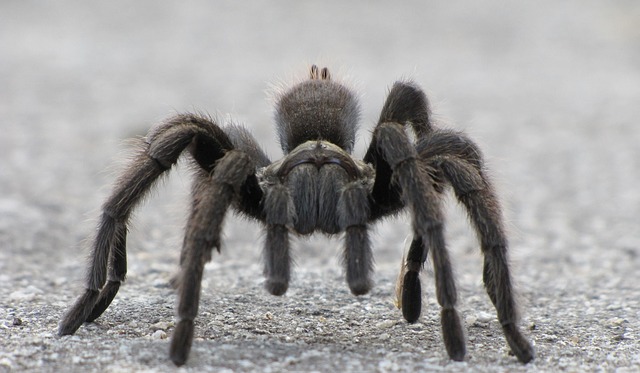
Label: spider